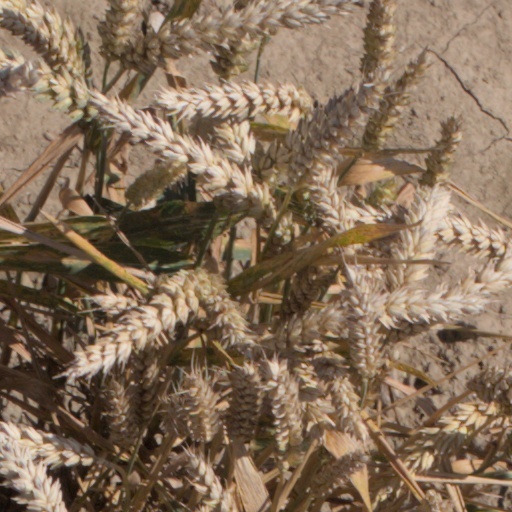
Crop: wheat